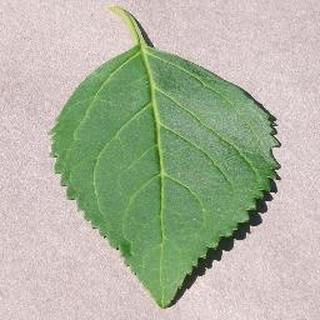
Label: healthy_cherry